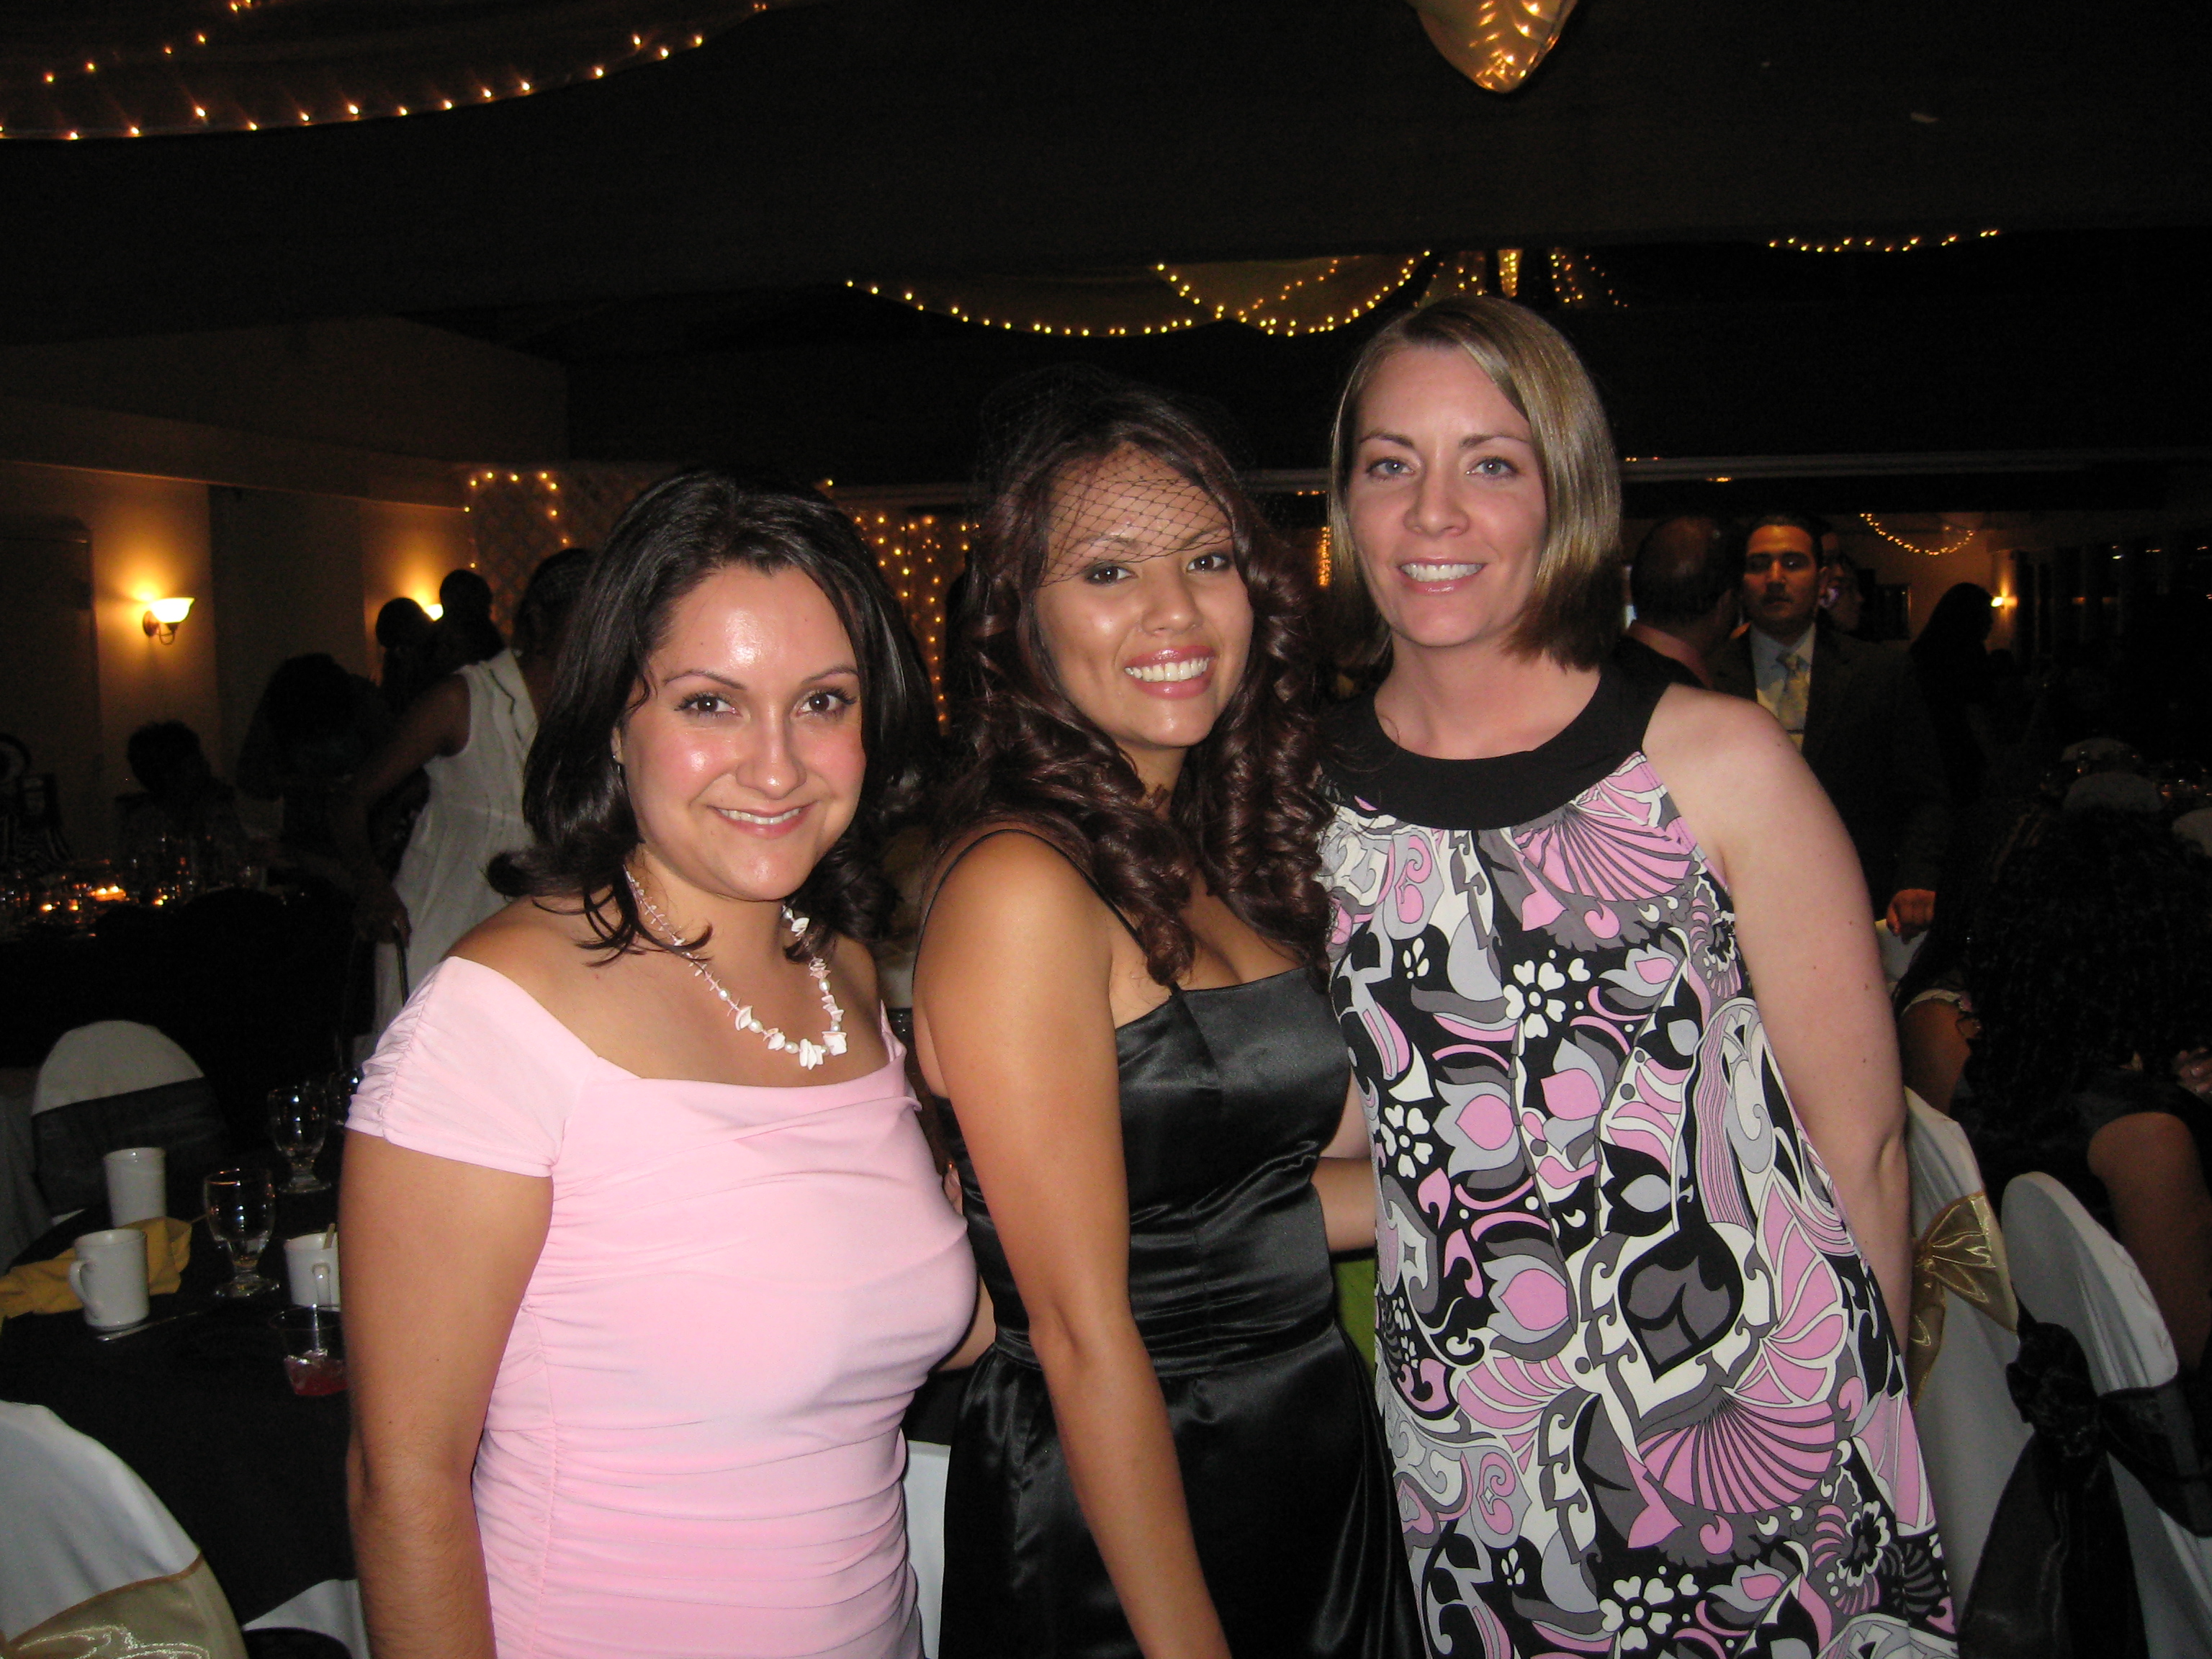
wedding, bride, groom, cake, ceremony, creativecommons, party, reception, event, weddings, nightclub, wedding reception